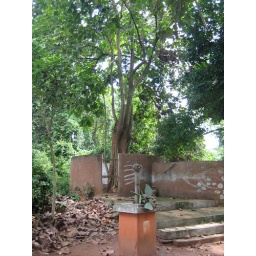
Iroko tree in Sacred forest in Ouidah